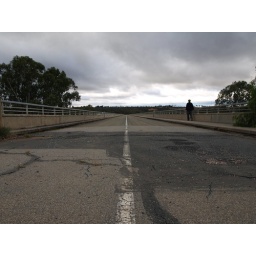
The old road and bridge over the Murray near Blanchetown